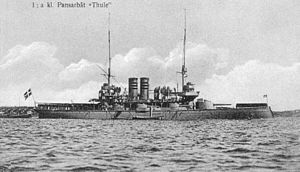
Kystpanserskib / Lande og skibe
Kystpanserskibe var krigsskibe, der var beregnet til tjeneste i kystnære farvande. Lige som de søgående panserskibe var de beskyttet af panser, men de adskilte sig ved at have lavere rækkevidde og fart. Denne prioritering betød, at man med et lille deplacement kunne få skibe med stor slagkraft og god beskyttelse. De var typisk mindre end de søgående panserskibe og havde deplacementer fra 1.000 til 8.000 tons.